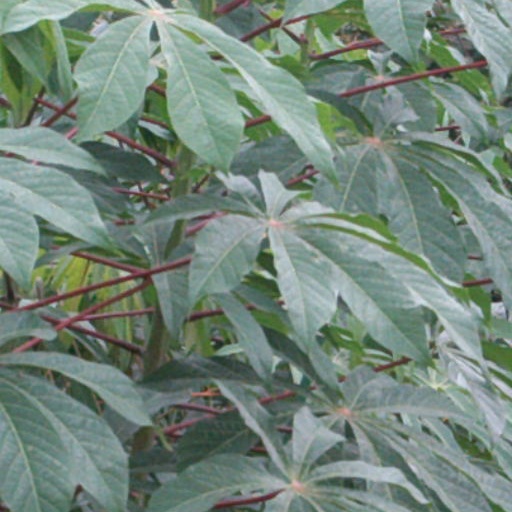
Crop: cassava